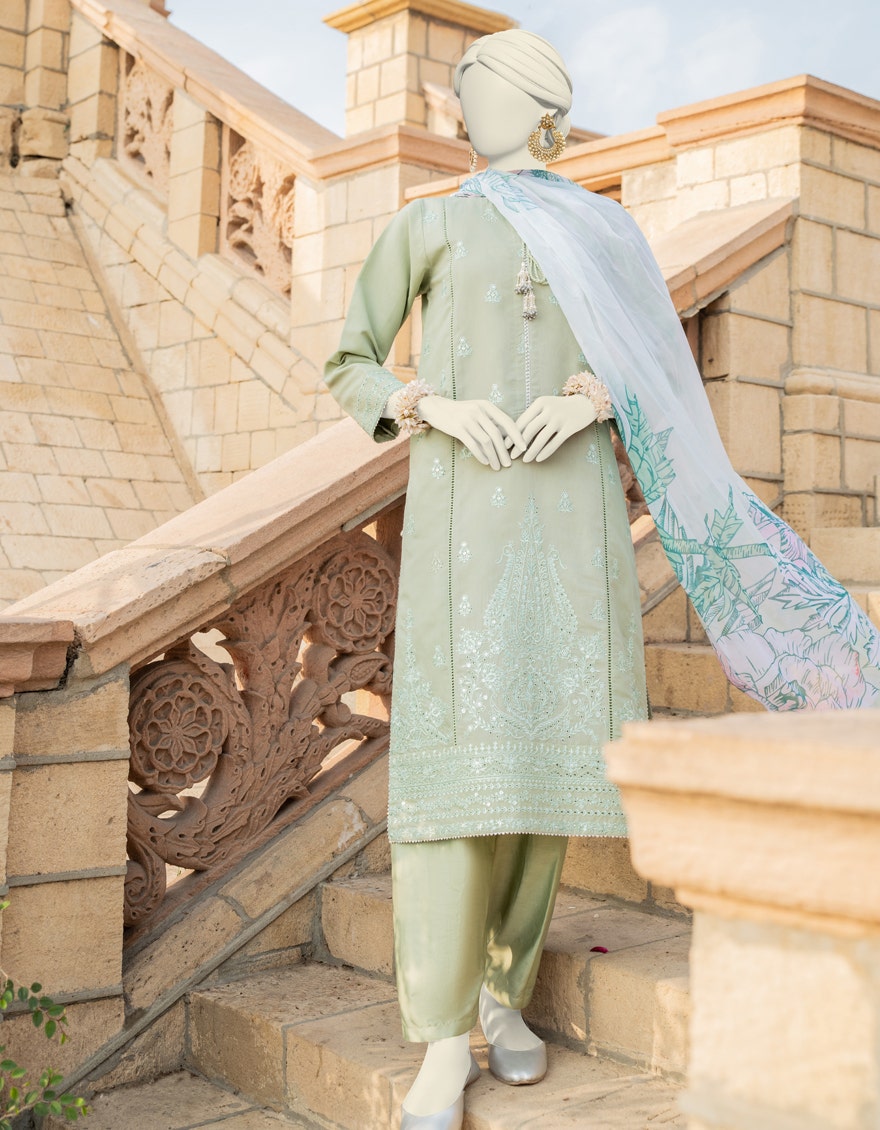
mint green embroidered salwar suit